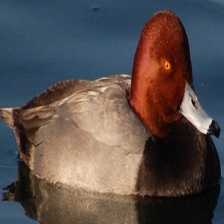
Species: RED HEADED DUCK
Scientific name: AYTHYA AMERICANA
ImageNet parent category: drake